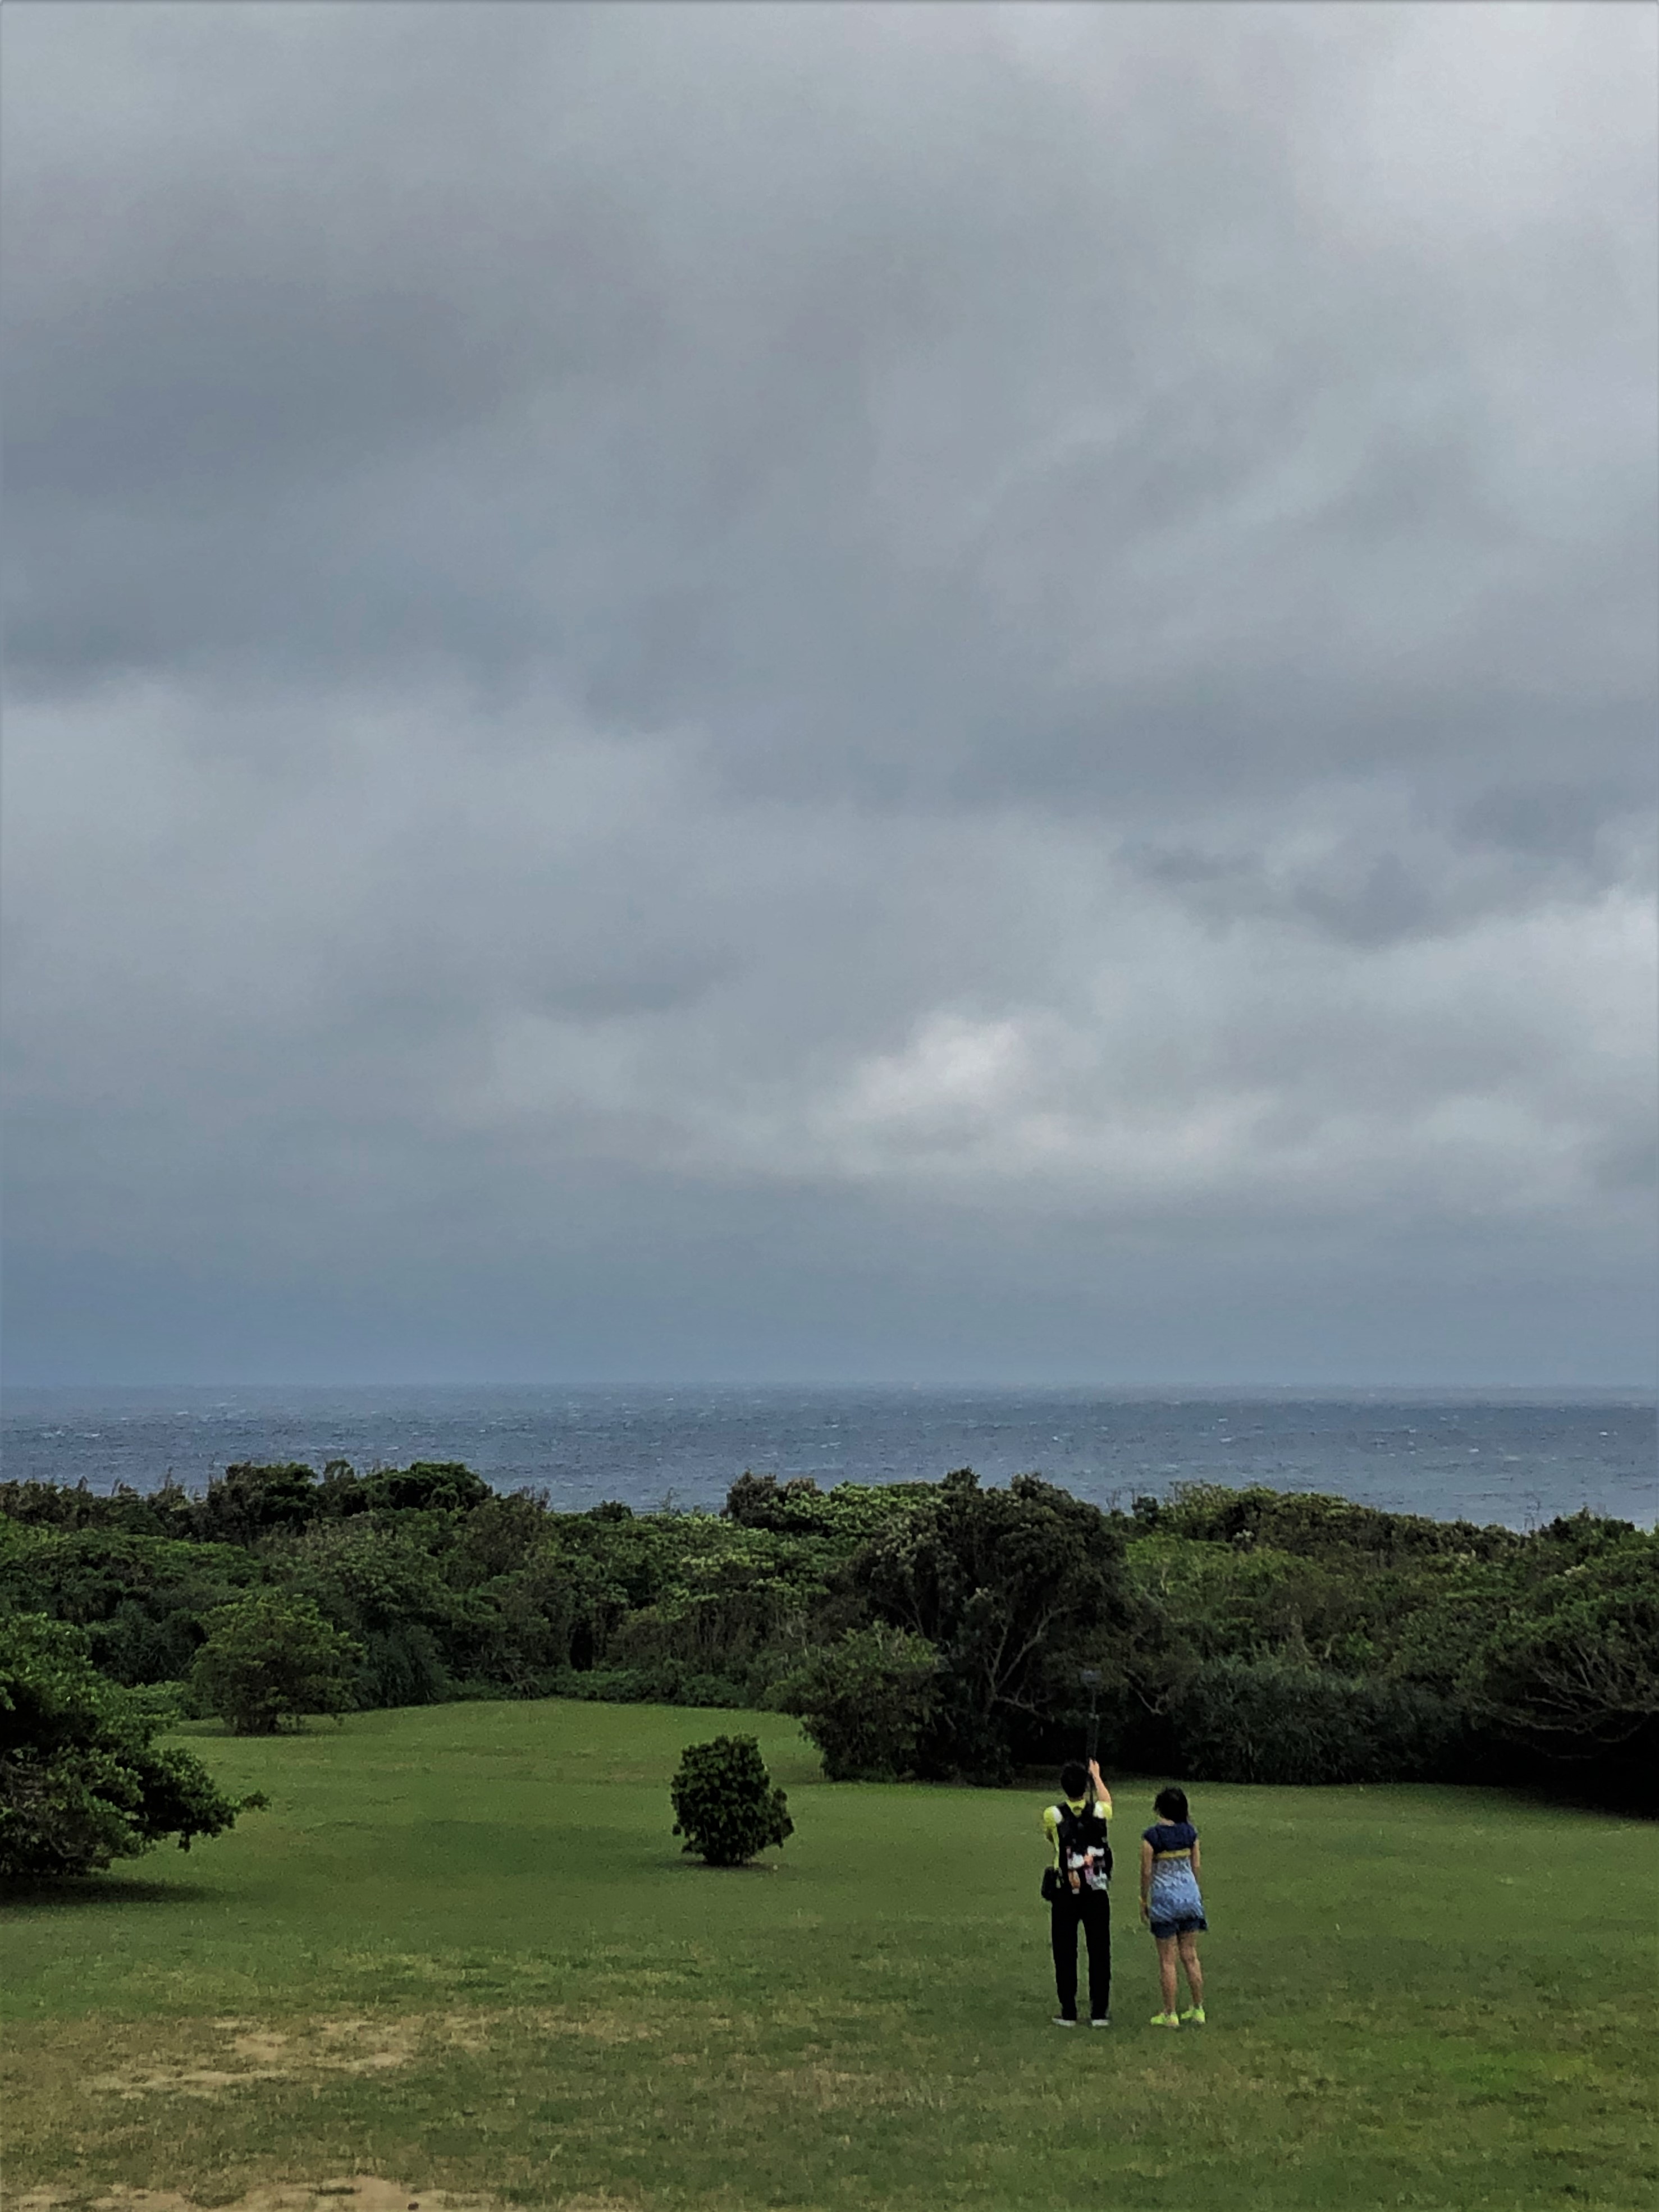
cloud, sky, sea, grass field, seashore, shore, kenting, taiwan, grassland, grass, tree, vacation, hill, plain, plant, meteorological phenomenon, tourism, meadow, horizon, leisure, coast, pasture, wedding, ocean, cumulus, lawn, terrain